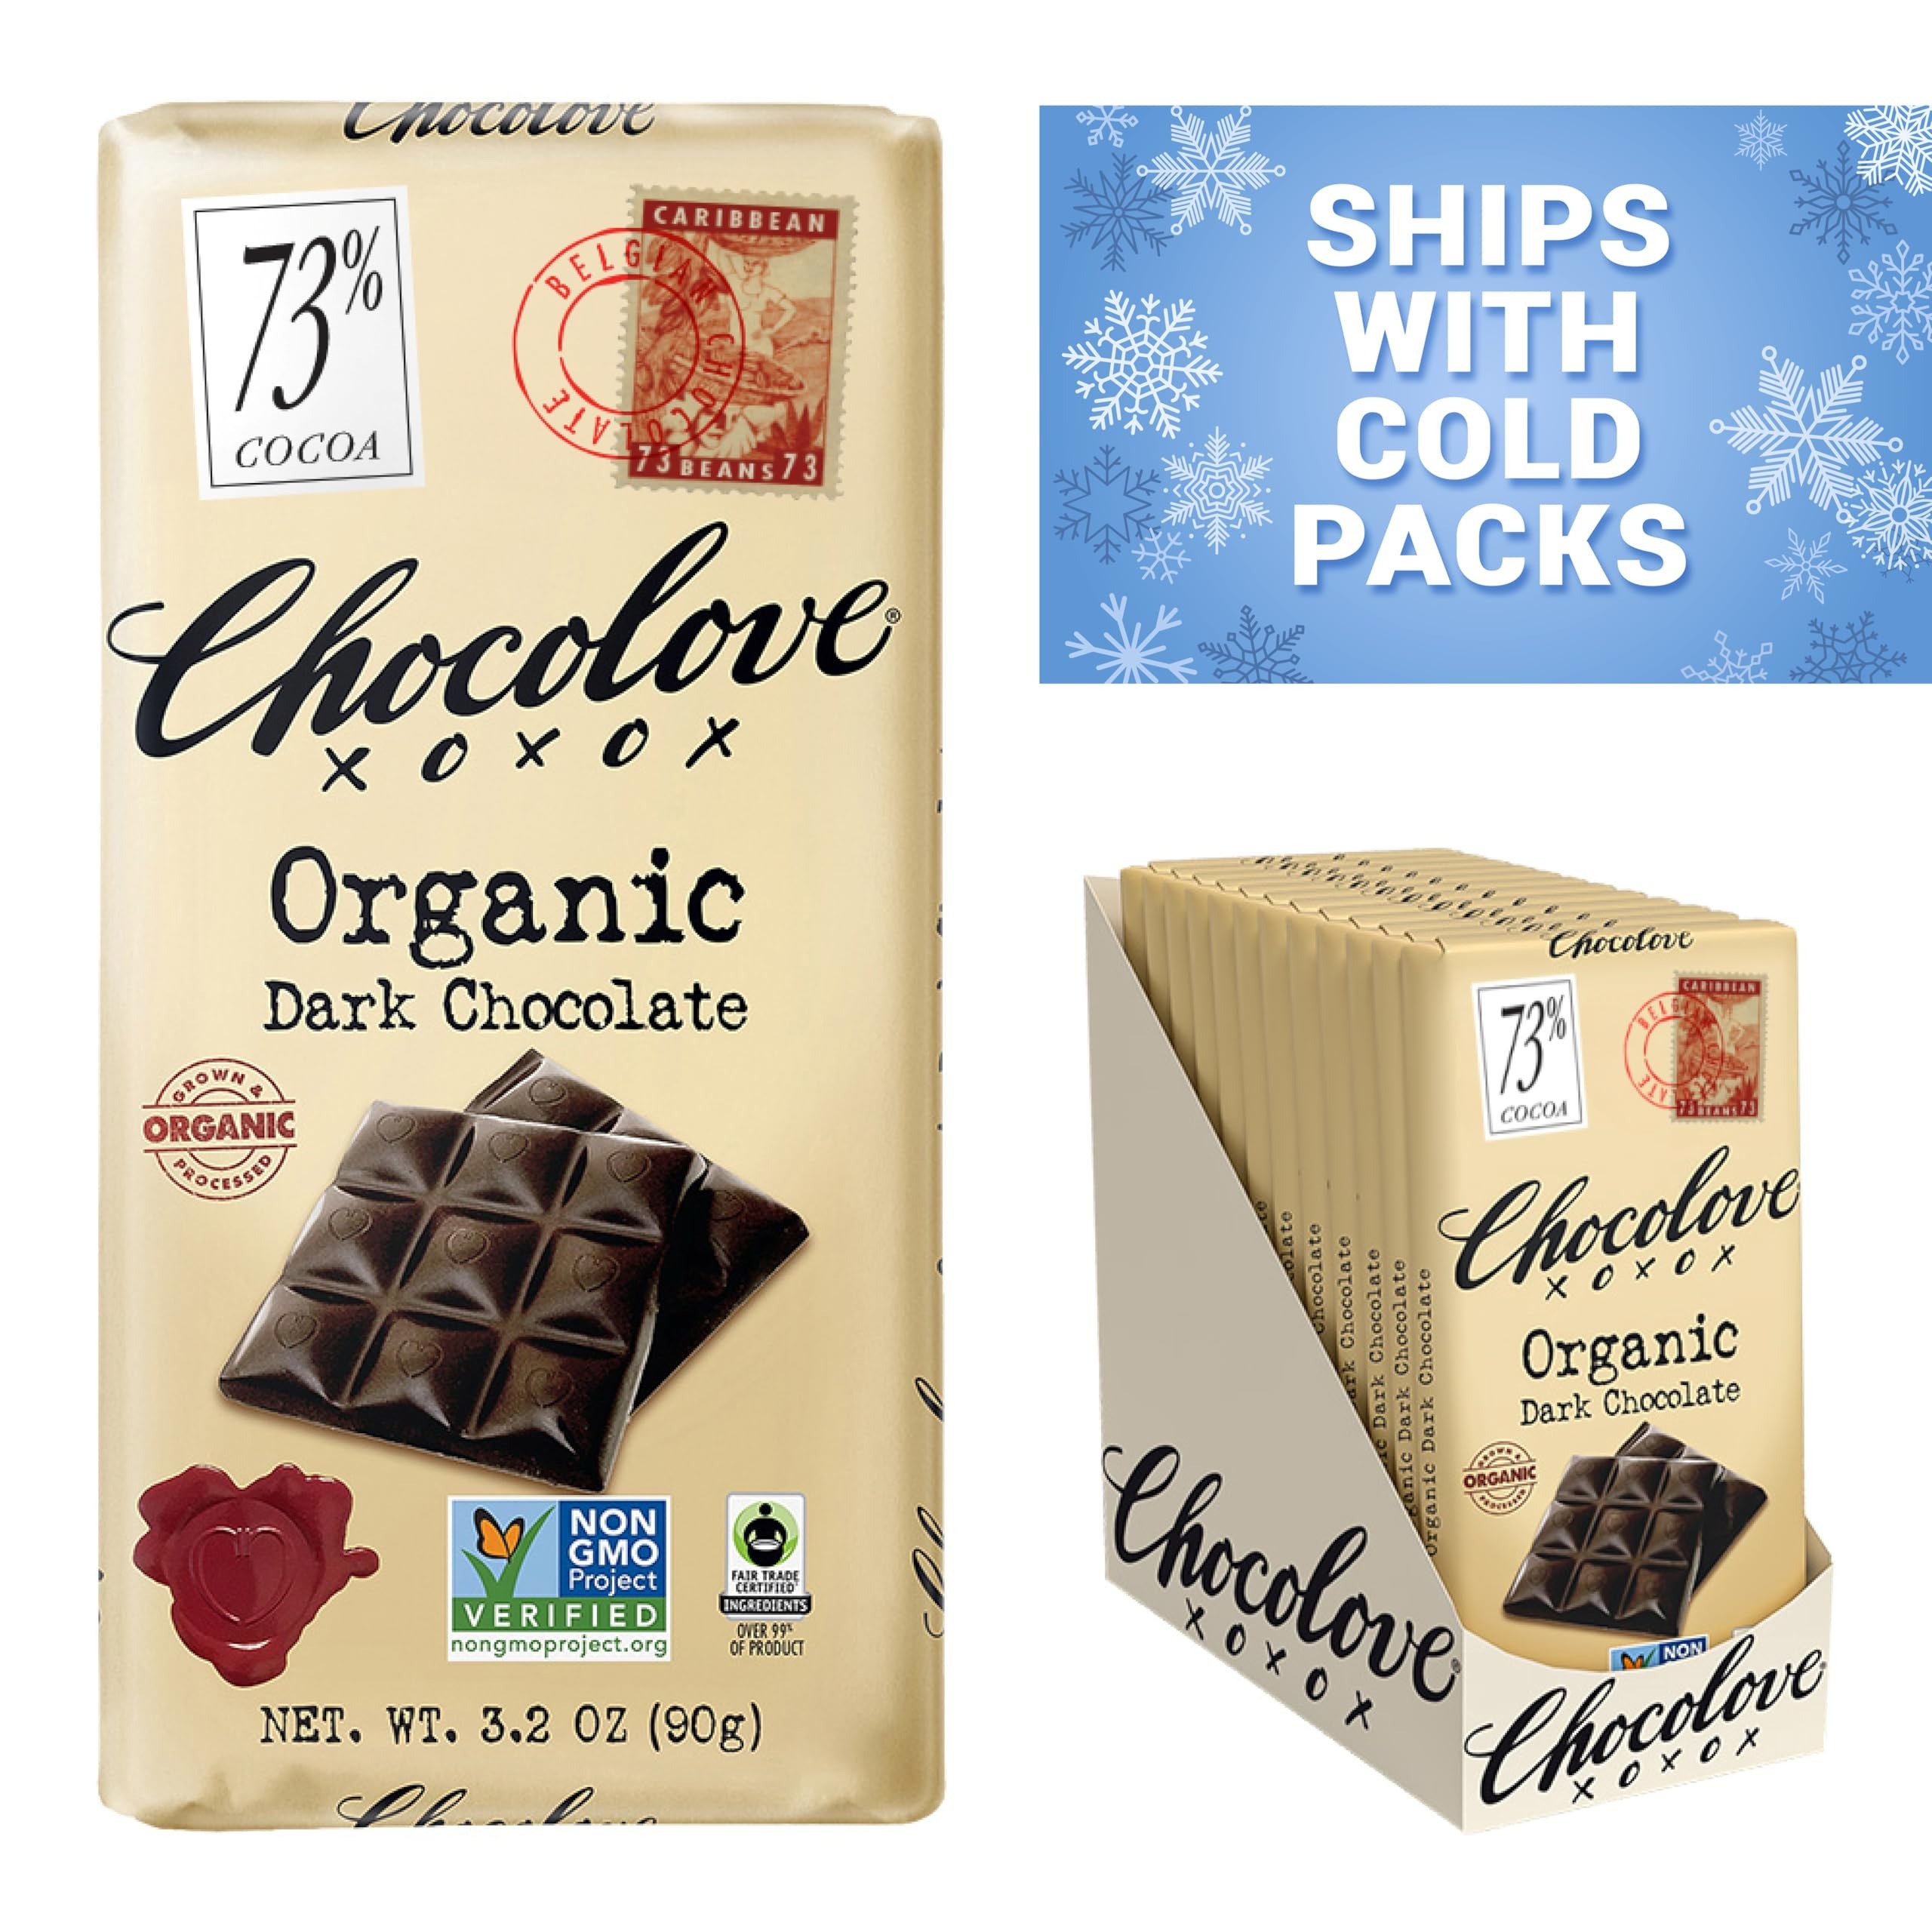
Item Name: Chocolove Organic Dark Chocolate Bars | 73% Cocoa | Certified Fair Trade Organic Belgium Chocolate | Ethically Sourced, Non-GMO, 3.2 oz Bar (12 Pack)
Bullet Point 1: AN ORGANIC INDULGENCE: Savor the rich taste of harmony of full-bodied premium Belgian chocolate.with subtle fruit notes. This ethically sourced dark chocolate bar offers a delicious, organic treat with 73% cocoa that's both smooth and robust in flavor and perfect to enjoy at any time of the day.
Bullet Point 2: SHARE THE LOVE, SAVOR THE JOY: Chocolove is all about sharing moments of pure chocolate delight. Whether you're savoring our full size chocolate bars in peace and quiet or enjoying our individually wrapped chocolate bites with family and friends, our chocolate is crafted to create joy and bring people closer together.
Bullet Point 3: ETHICALLY SOURCED DELICIOUSNESS: Our commitment to sustainability is as rich as our chocolate. From the cocoa farmer’s hard work to the skilled hands of our Master Chocolatier, we ensure every chocolate bar is made with care and consideration.
Bullet Point 4: FOUNDER OWNED & LED FOR OVER 25 YEARS: Chocolove has been proudly led by our fearless founder and passionate Master Chocolatier for over 25 years. Each batch of chocolate we produce at the foothills of the Rocky Mountains is a testament to our love of chocolate, ensuring a consistently exceptional flavor every time.
Bullet Point 5: EXPLORE ENDLESS CHOCOLATE DELIGHTS: Discover your own sweet sanctuary with Chocolove's assorted chocolate offerings. From decadent dark chocolate bars and indulgent peanut butter cups to organic chocolate and delightful mini chocolate bars, our wide range of chocolate candy offers something special for everyone.
Product Description: Embark on a journey through the world of Chocolove. From the first bite, the robust flavors of the 73% organic dark chocolate come alive, offering a treat that's both ethically sourced and irresistibly delicious. Our commitment extends beyond taste to the very source of our ingredients. This delicious fair trade chocolate bar is ethically sourced, organic, and made with non-GMO verified ingredients that displays our commitment to buying the very best. With a luxurious 73% cocoa content in this bar alone, each bite promises an unforgettable taste adventure. We pour our hearts into every batch of chocolate, a testament to our unwavering love for the art of chocolate-making. At Chocolove, we're not just about chocolate; we're about sharing moments of pure, unadulterated bliss. Whether you choose to enjoy our creations with cherished friends and family or enjoy in peace and quiet, our chocolate is meticulously crafted to invoke joy and foster connections. Chocolove's diverse range ensures there's something for every palate, inviting you to discover your own sweet sanctuary in every bite of your milk chocolate or dark chocolate bar. Experience the love and joy woven into every Chocolove creation today.
Value: 38.4
Unit: Ounce

Price: 41.535